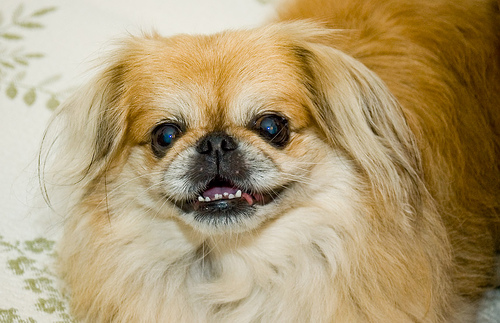
Animal: dog
Breed: japanese_chin